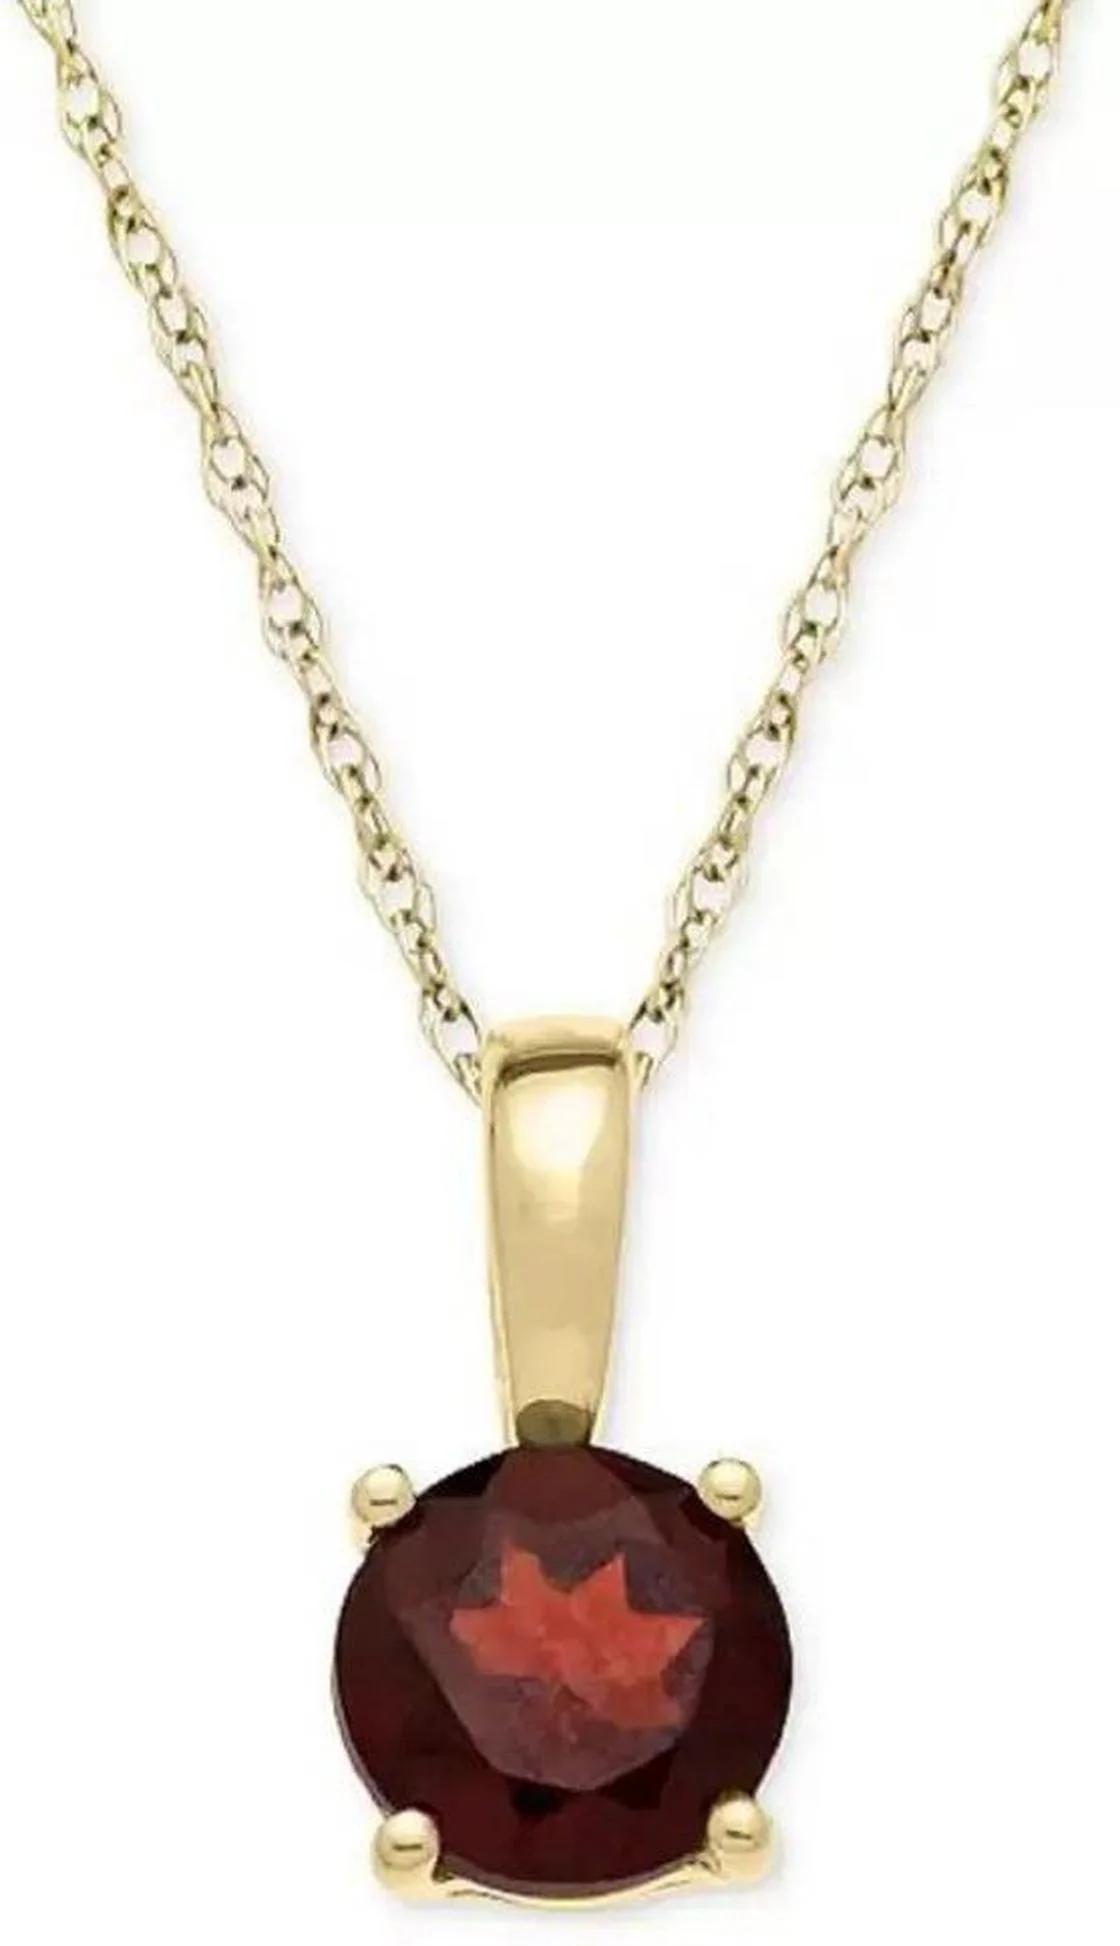
Chopra Gems Brass Garnet Stone Pendant Red (Men and Women) (Pendant_BCX58)
Type: Necklaces & Pendants
Brand: Chopra Gems & Jewellery
Price: Rs. 499
 This is natural hessonite (gomed) gemstone. The stone is fully untreated. Gomed has great power to decrease the ill effects of planets and also help in treating several diseases. But the main thing is that should be kept in mind is one who should wear a correct stone that matches their zodiac signs for enjoying total benefits of these gemstones, these stones need to be carefully selected, so that one can get benefits from it. For achieving success, it is better to wear both hot and cold gemstones. The reason behind this combination is that it helps in maintain stability and eradicates health issues. It is a 100 genuine real hessonite.
Features: Type pendant,Color red,Material brass
Included: Garnet Stone Pendant